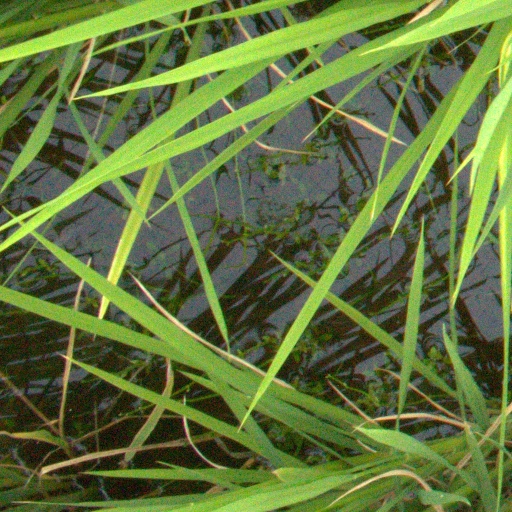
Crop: rice